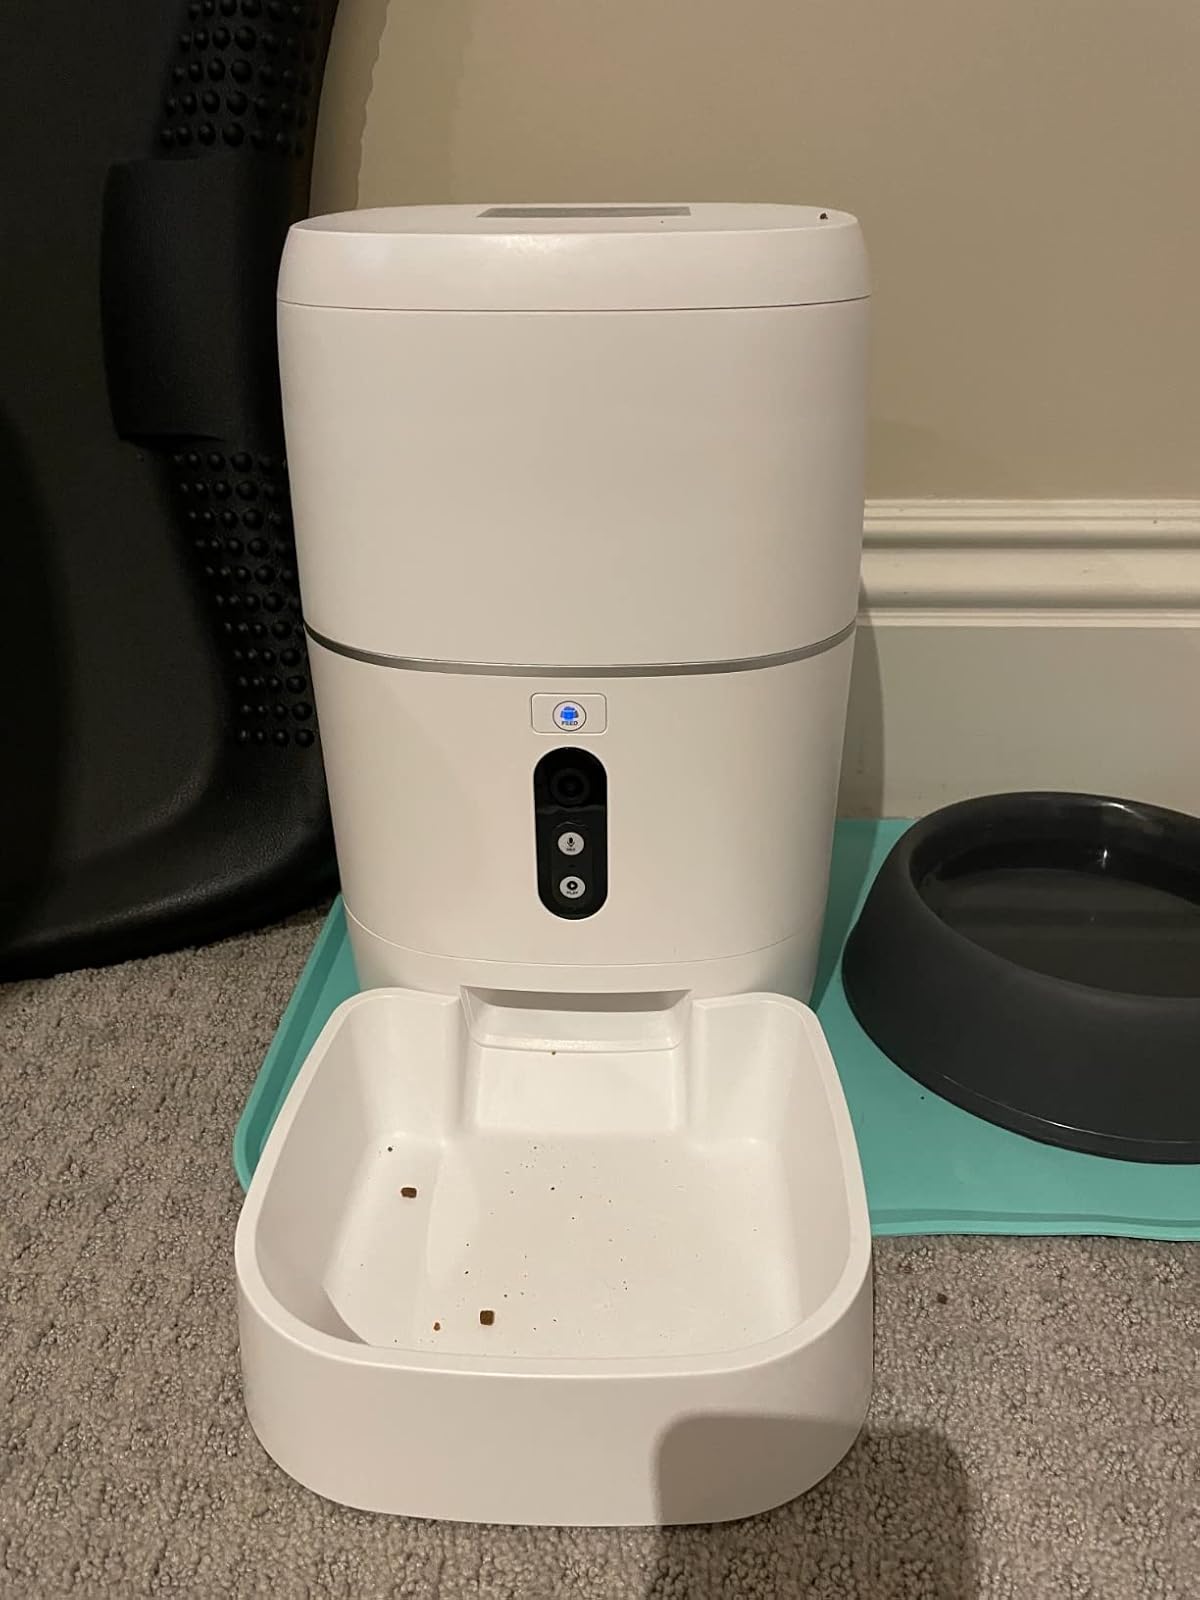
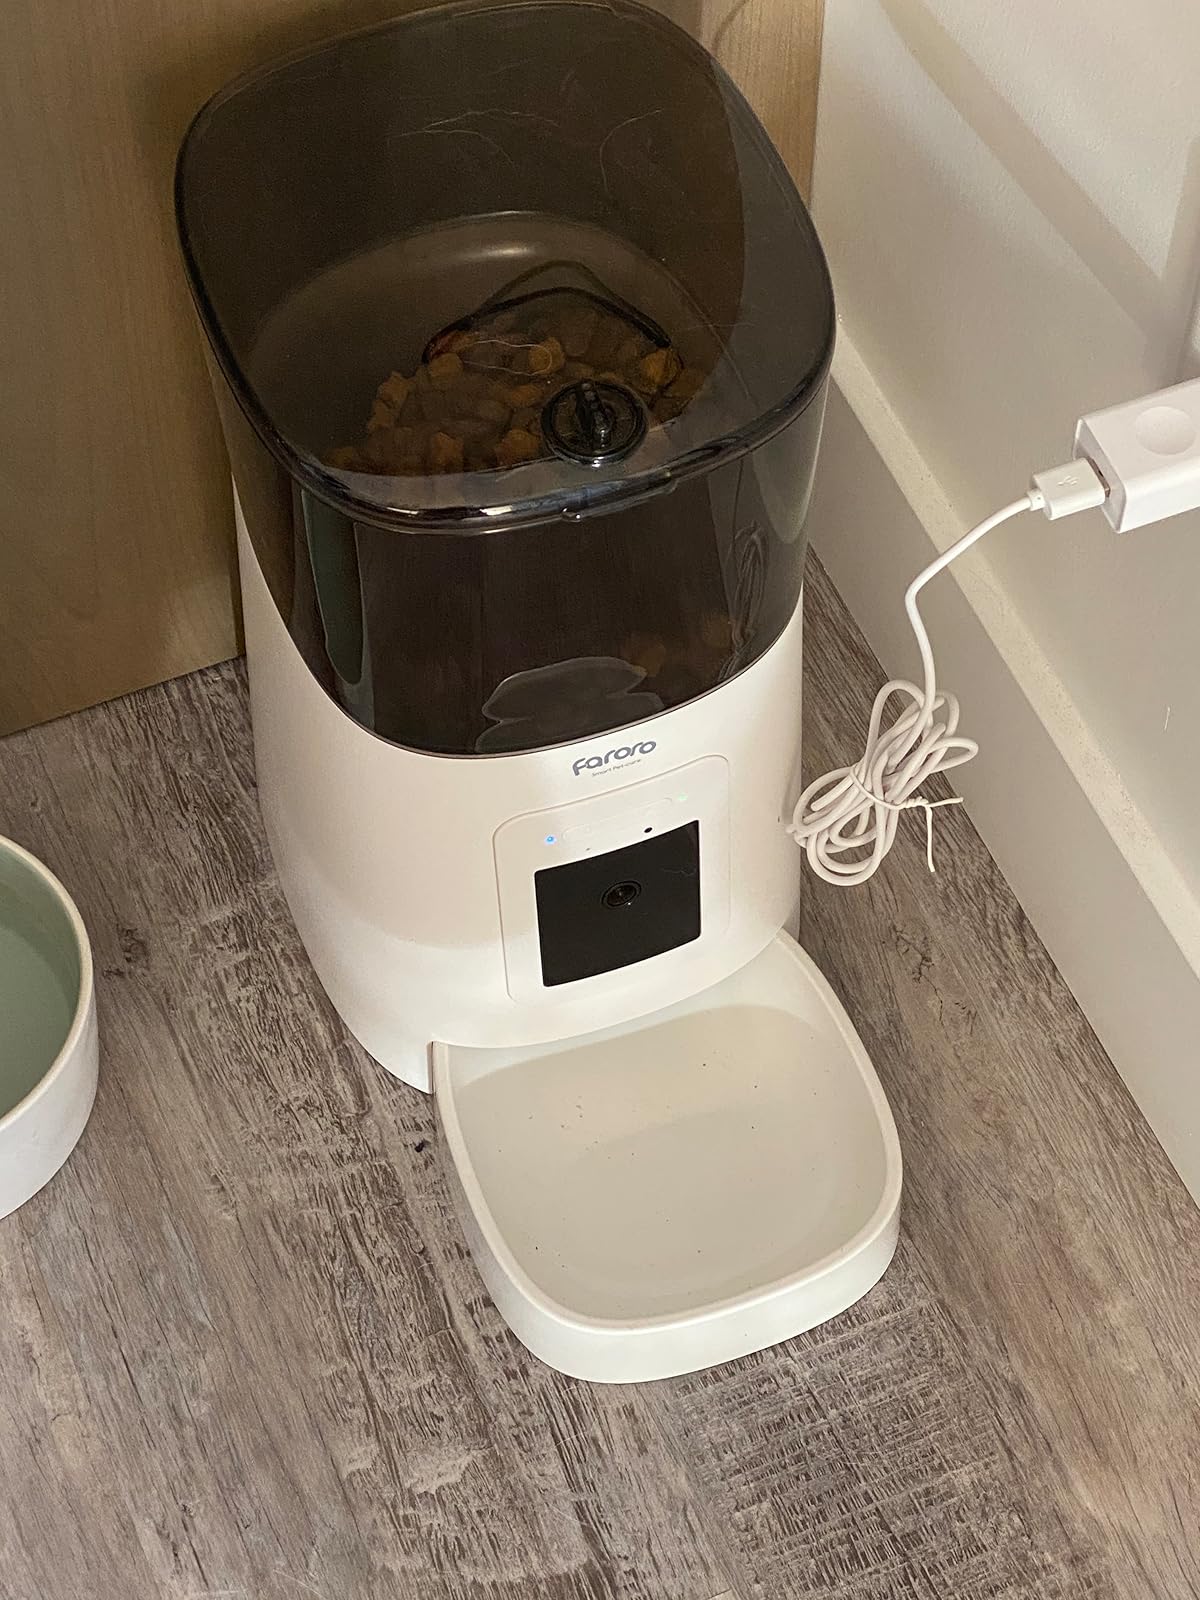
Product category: items_feeder
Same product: no